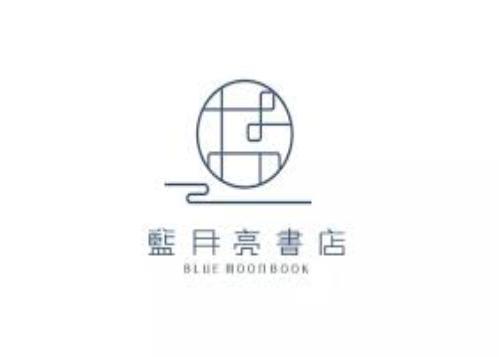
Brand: bluemoon
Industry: Necessities